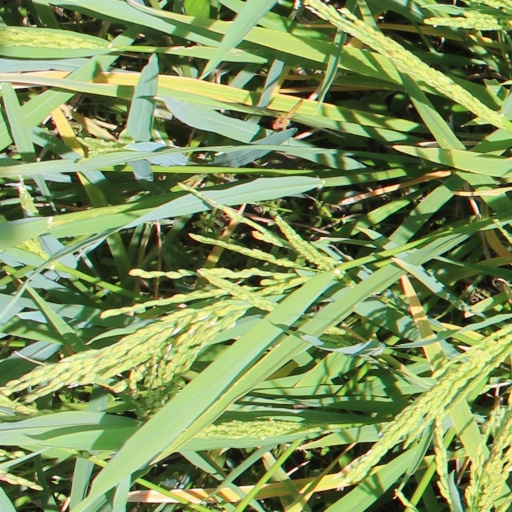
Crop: rice